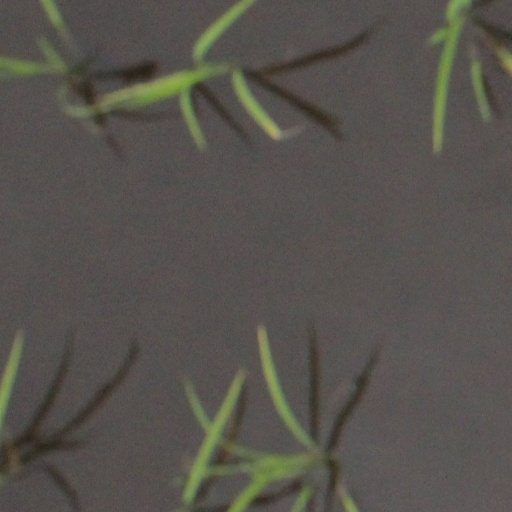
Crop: rice